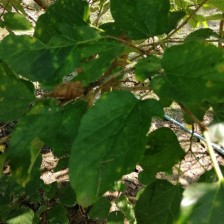
Variety: WhiteKing